St. Mary Catholic Secondary School, Cobourg

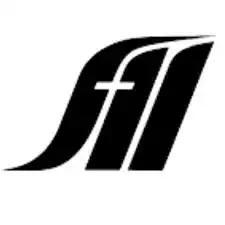

St. Mary Catholic Secondary School is a Catholic high school located in the town of Cobourg, Ontario. It provides classes for approximately 900 students from the surrounding Northumberland County area. the school is located the along Birchwood Trail in Cobourg, about east of Toronto.